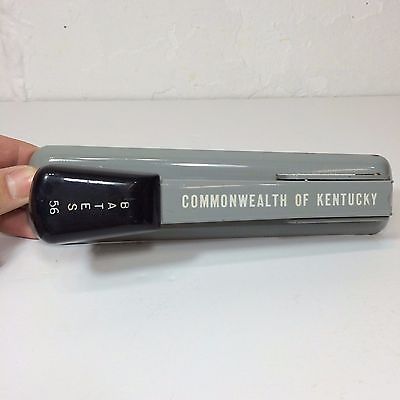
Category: stapler